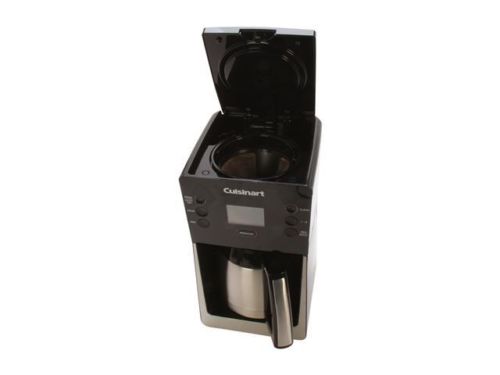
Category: coffee maker